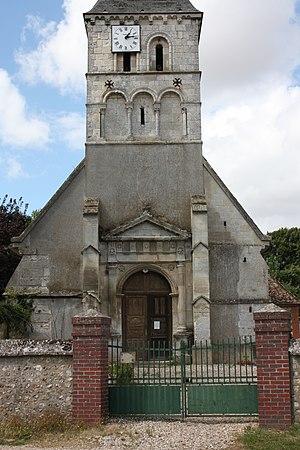
Daubeuf-la-Campagne - Eglise Notre-Dame
Certains édifices religieux, tels que des églises de petites communes, possèdent une ou des horloges installées non au centre de leur clocher, mais sur son bord. Les raisons semblent en avoir été d'ordre technique ou économique.
Daubeuf-la-Campagne est une commune française située dans le département de l'Eure en région Normandie.